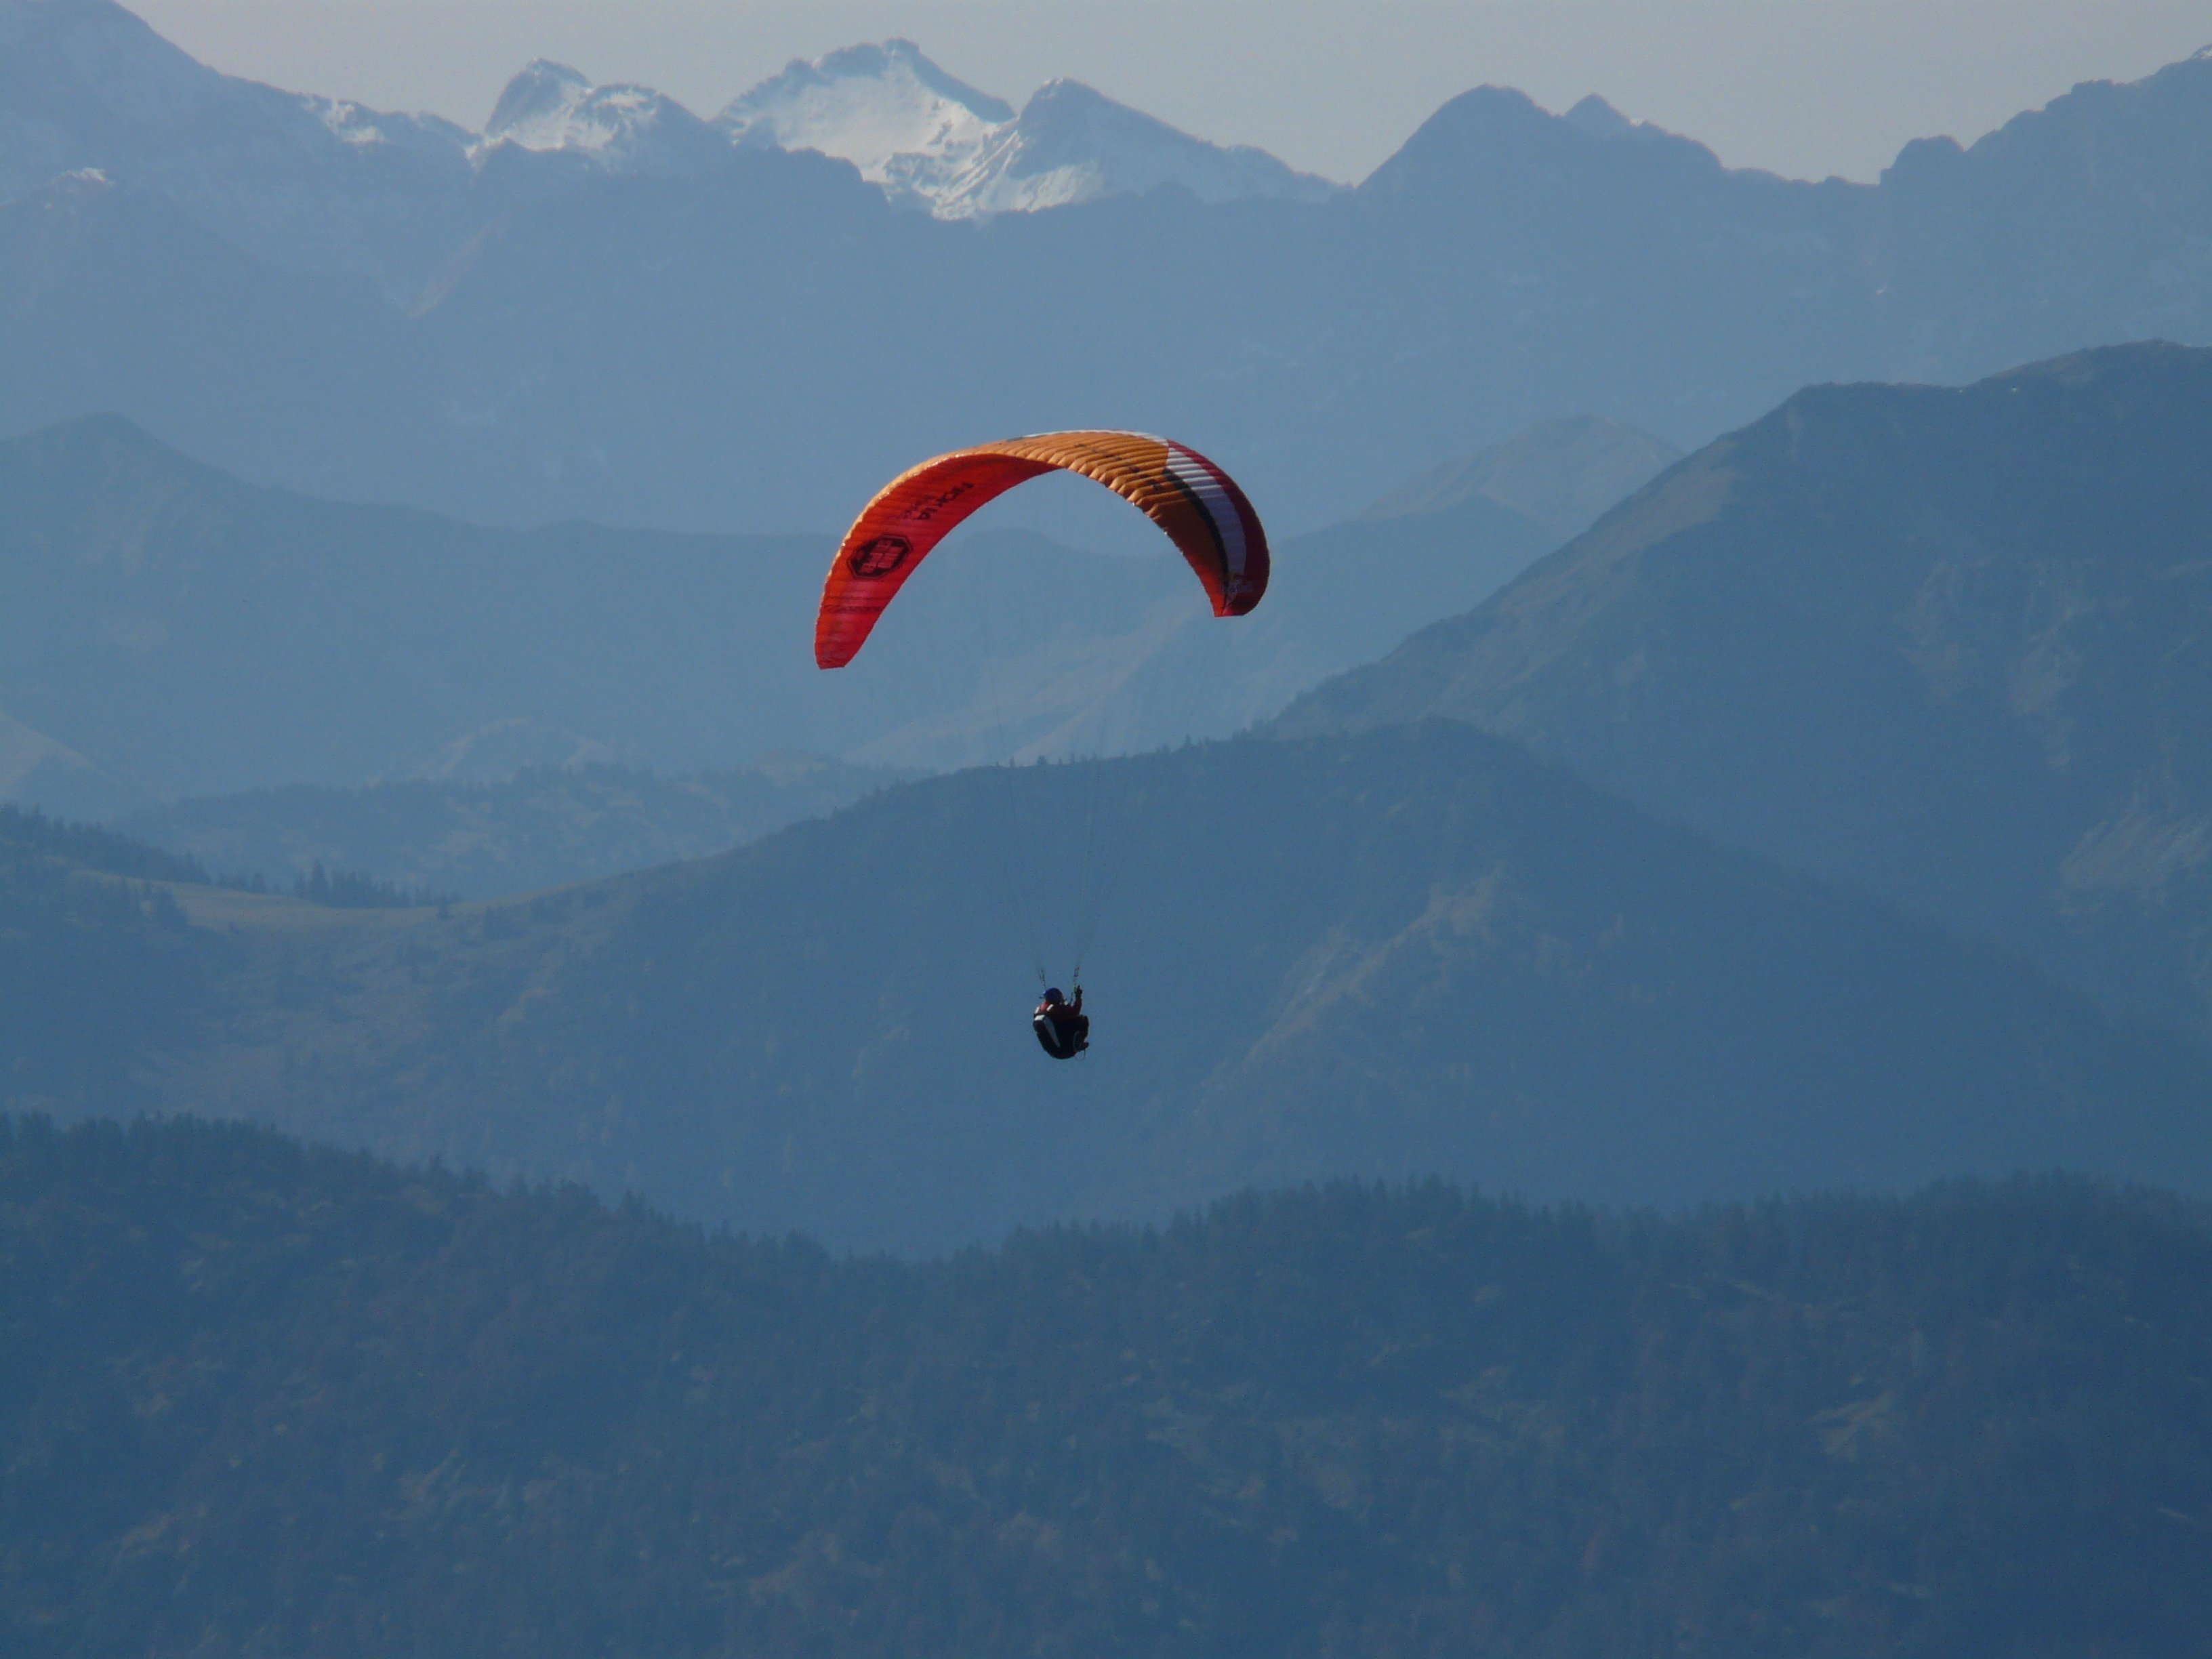
mountain, fly, flight, glide, extreme sport, parachute, paragliding, paraglider, sports, mountains, parachuting, back light, air sports, hang glider, atmosphere of earth, windsports